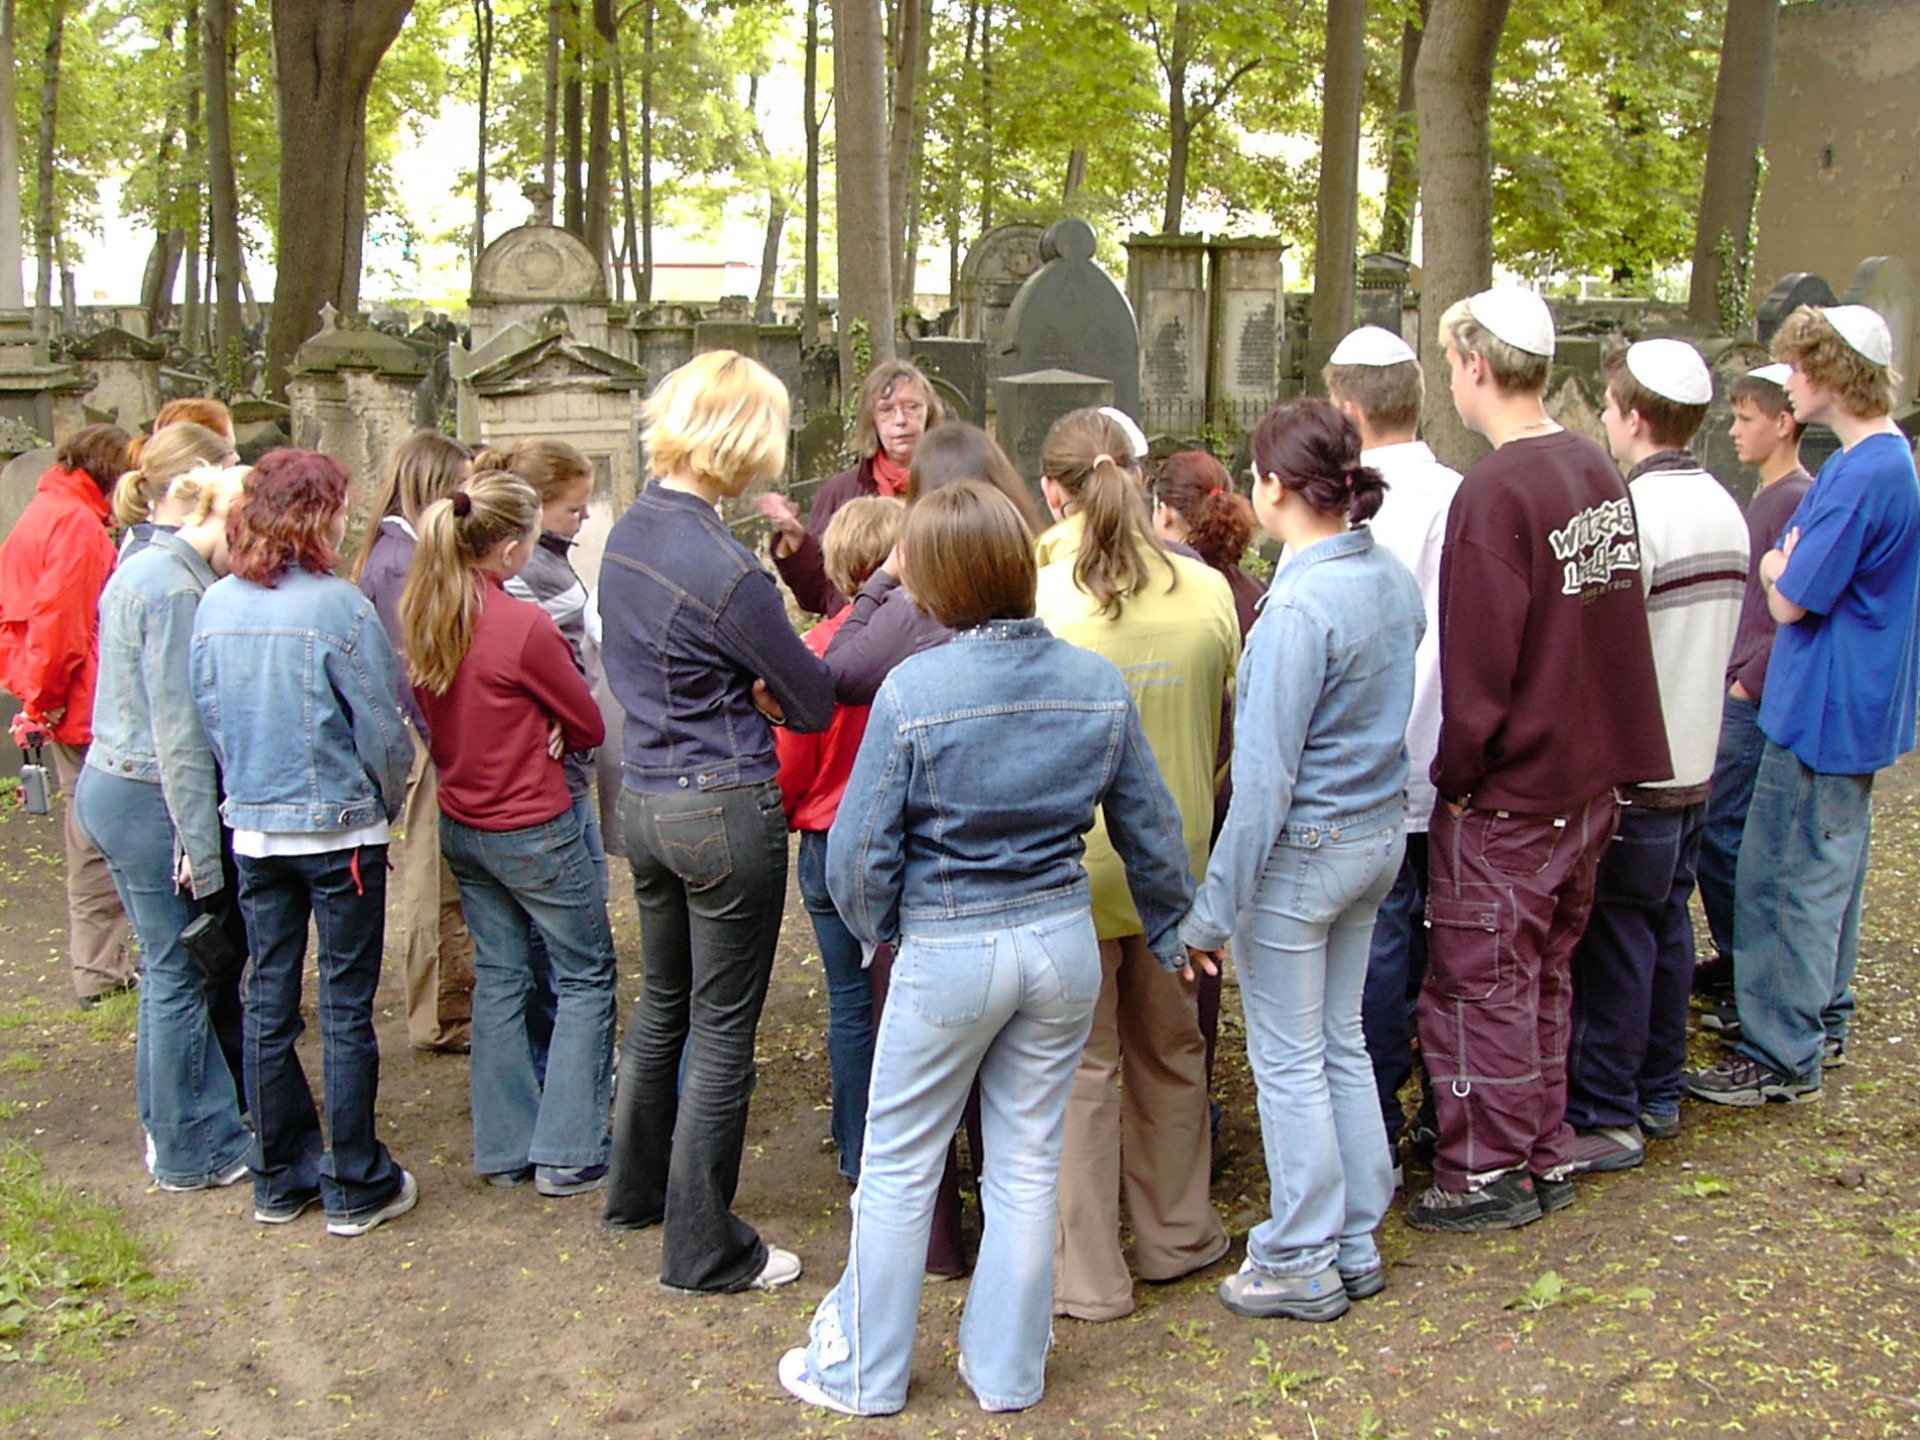
people, girl, jeans, youth, community, rest, clothing, thoughtful, cheerful, free, children, meditation, boys, commemorate, inspiration, still, history, restraint, quiet, attitude, guys, schoolgirl, mood, silent, leadership, attention, frisch, dresden, headwear, awe, harmony, atmospheric, jew, grave stones, consolation, jewish cemetery, taken, humility, fromm, neustadt, social group, yarmulke, youth group, stirred